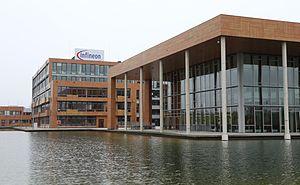
Infineon est un groupe de semi-conducteurs, spin-off de Siemens AG, créé en 1999 et introduit en Bourse début 2000. C'est le leader mondial du marché des composants pour cartes à puce.